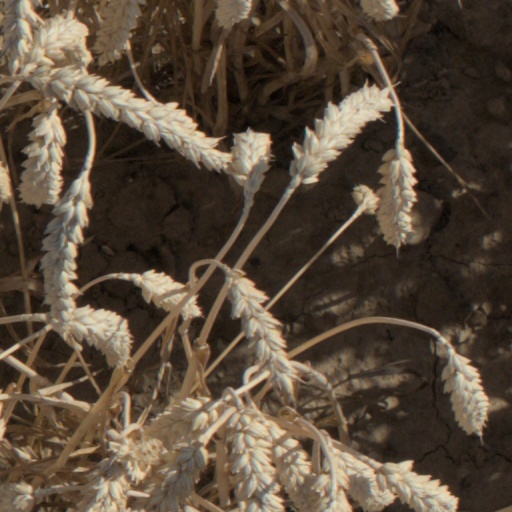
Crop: wheat